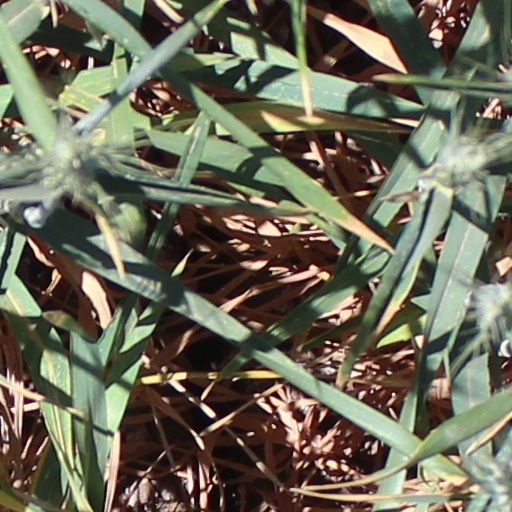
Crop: wheat